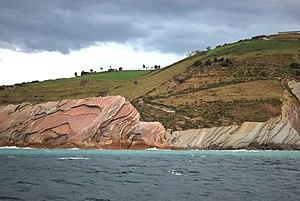
Flysch à Zumaia (Guipuscoa).
Zumaia en basque ou Zumaya en espagnol est une commune du Guipuscoa dans la communauté autonome du Pays basque en Espagne. Elle est située à l'embouchure du fleuve Urola et à proximité de la ville de Deba avec laquelle elle est reliée par une côte à falaises plissées comparable à celle de la "corniche basque" en France. C'est une station balnéaire disposant de deux belles plages et équipée d'un centre de thalassothérapie.